Armenian Apostolic Church

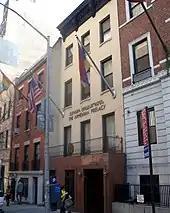
Armenian Apostolic Prelacy, New York

The status of the Armenian Apostolic Church within Armenia is defined in the country's constitution. Article 8.1 of the Constitution of Armenia states: "The Republic of Armenia recognizes the exclusive historical mission of the Armenian Apostolic Holy Church as a national church, in the spiritual life, development of the national culture and preservation of the national identity of the people of Armenia." Among others, ethnographer Hranush Kharatyan has questioned the constitutionality of the phrase "national church".